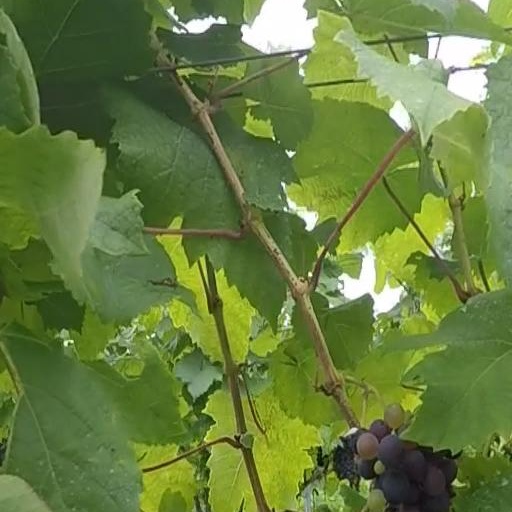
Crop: grape